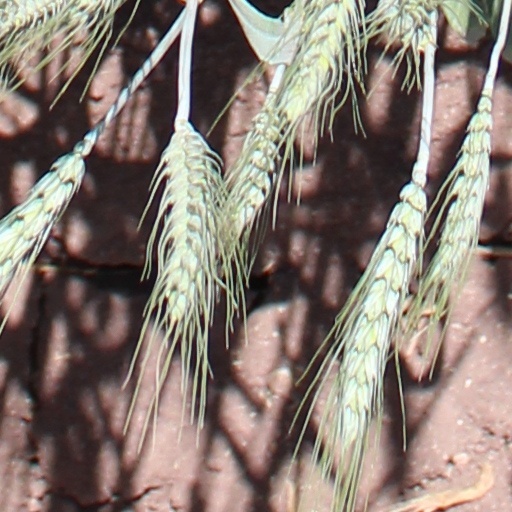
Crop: wheat